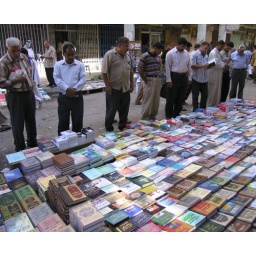
The old book market - ripped apart by a suicide bomber week after our visit